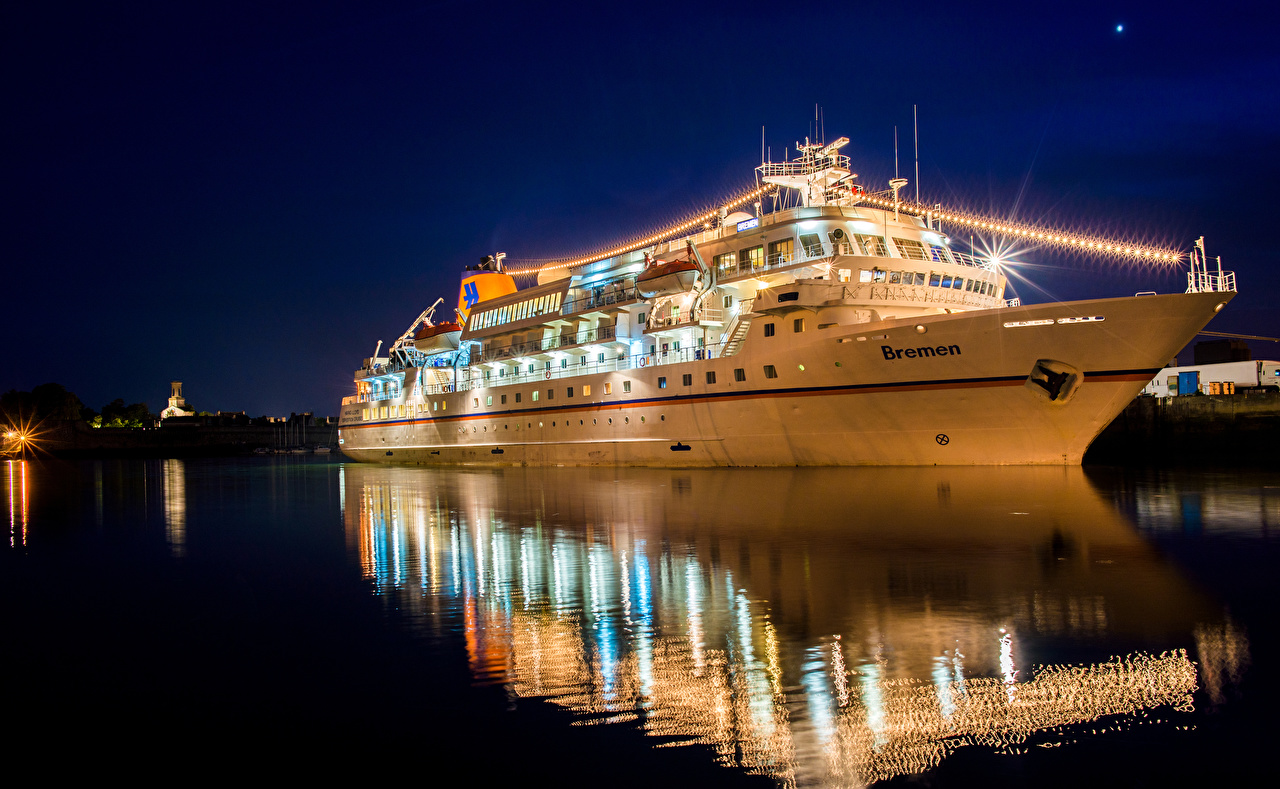
Vehicle type: Ships